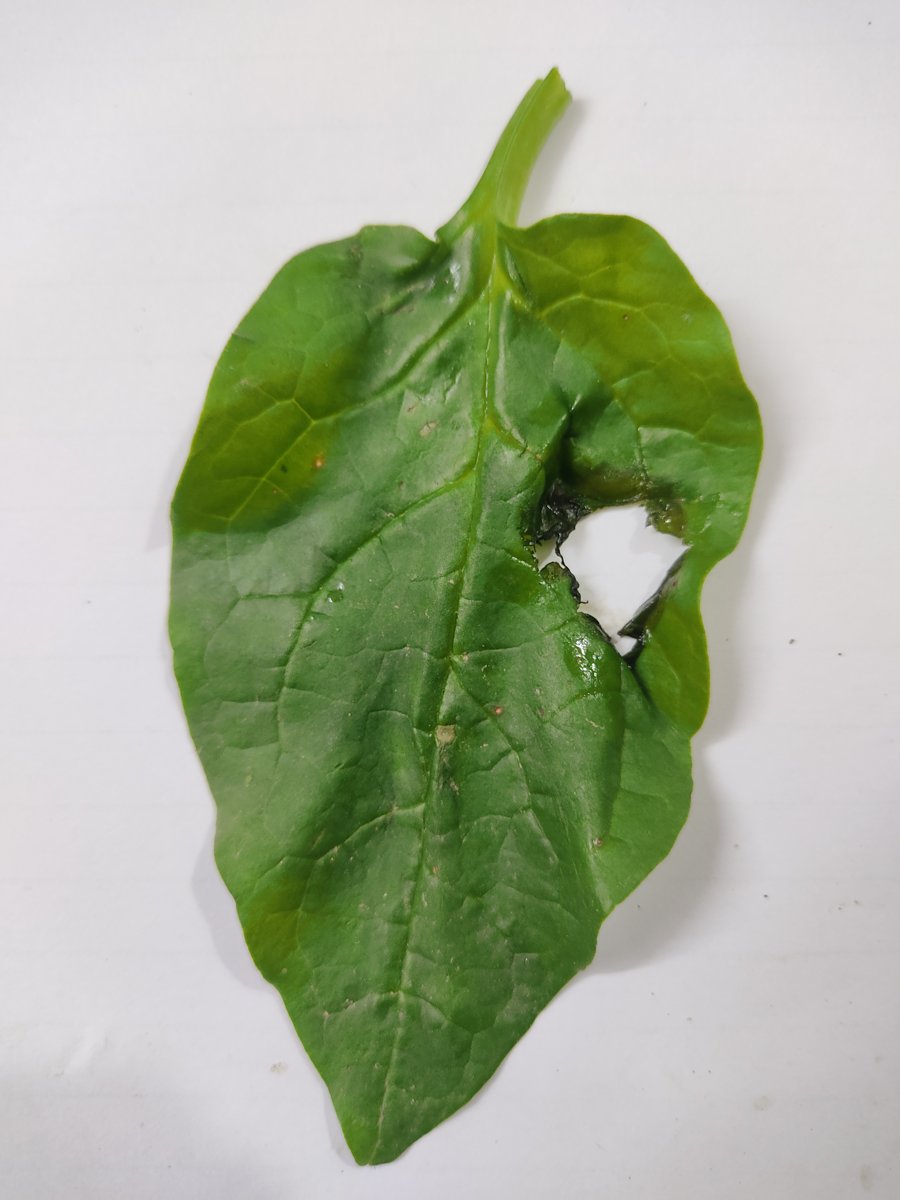
Label: Pest-Damage